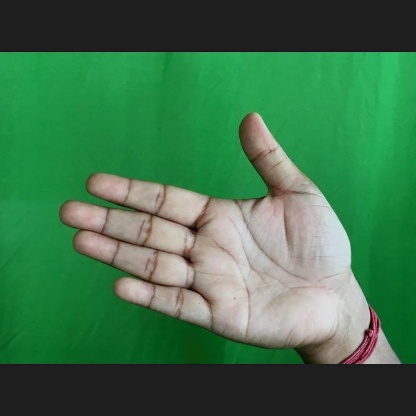
Mudra: Ardhachandran